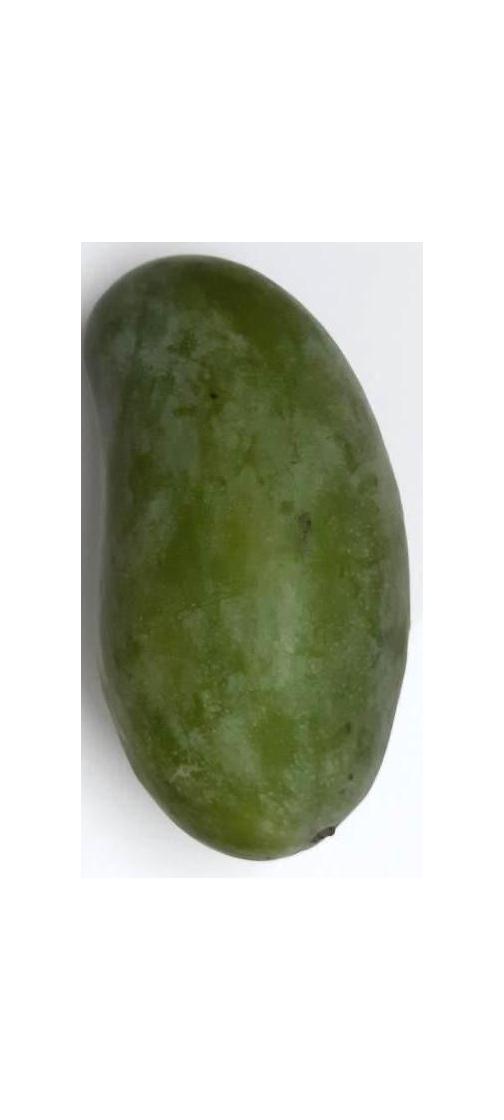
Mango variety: Amrapali